John Scaddan

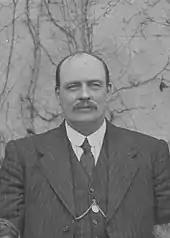
Scaddan at the 1916 Premiers' Conference in Adelaide

Scaddan led a vigorous, radical, reforming government. In 1911, it passed the Workers' Homes Act, which made it easier for lowly paid workers to own their homes. In 1912, the jurisdiction of the Arbitration Court was expanded; Thomas Walker was Minister for Justice and Education, and Attorney General. Workers' compensation provisions were greatly extended. The government also spent heavily on development of the Wheatbelt, especially in the construction of railways. Railway construction was increased, while farmers settling in the eastern wheat belt were provided with assistance in the form of liberalized lending arrangements, technical expertise, and new railways to transport the greatly increased production that took place as a result. Workers were also helped by extensions to the arbitration system. In addition, land taxation was increased, a graduated income tax was introduced, and considerable reforms were carried out in the fields of divorce, criminal law, irrigation, and education.